Heidenau–Kurort Altenberg railway

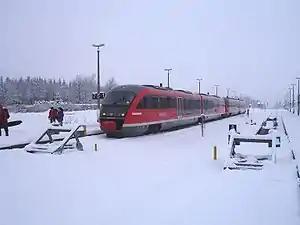
Winter sports train in Kurort Altenberg station (2008)

As early as 1897, during the floods in the Eastern Ore Mountains of 1927 as well as in 1954, 1957, 1958 and 1966, serious flood damage occurred along the line, but this was by no means as great as the 2002 floods. Between 12 and 14 August 2002 enormous masses of water were discharged above the crest of the Eastern Ore Mountains. In Zinnwald-Georgenfeld, 406 mm of rain fell in this time, almost half of the annual average precipitation. The torrential rain turned the Müglitz into a torrential stream, devastating almost the entire valley. The situation was exacerbated by the break-up of the only flood retention basin in the Brießnitz valley, which is located above Glashütte. For the third time after 1897 and 1927, the line was largely destroyed. The dams and bridges were submerged and heavily devastated by parts of structures that had broken away. The resulting total loss amounted to approximately €50 million.